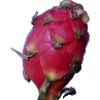
Label: Pitahaya Red 1